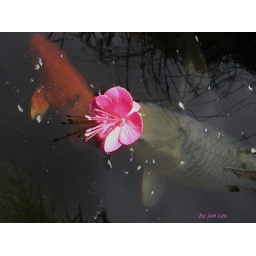
Fushia flower &amp;quot;Pink shrimp &amp;quot;floating in the pond and the fish thinking its food.